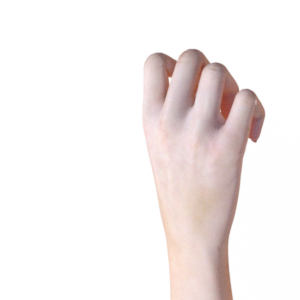
Label: rock